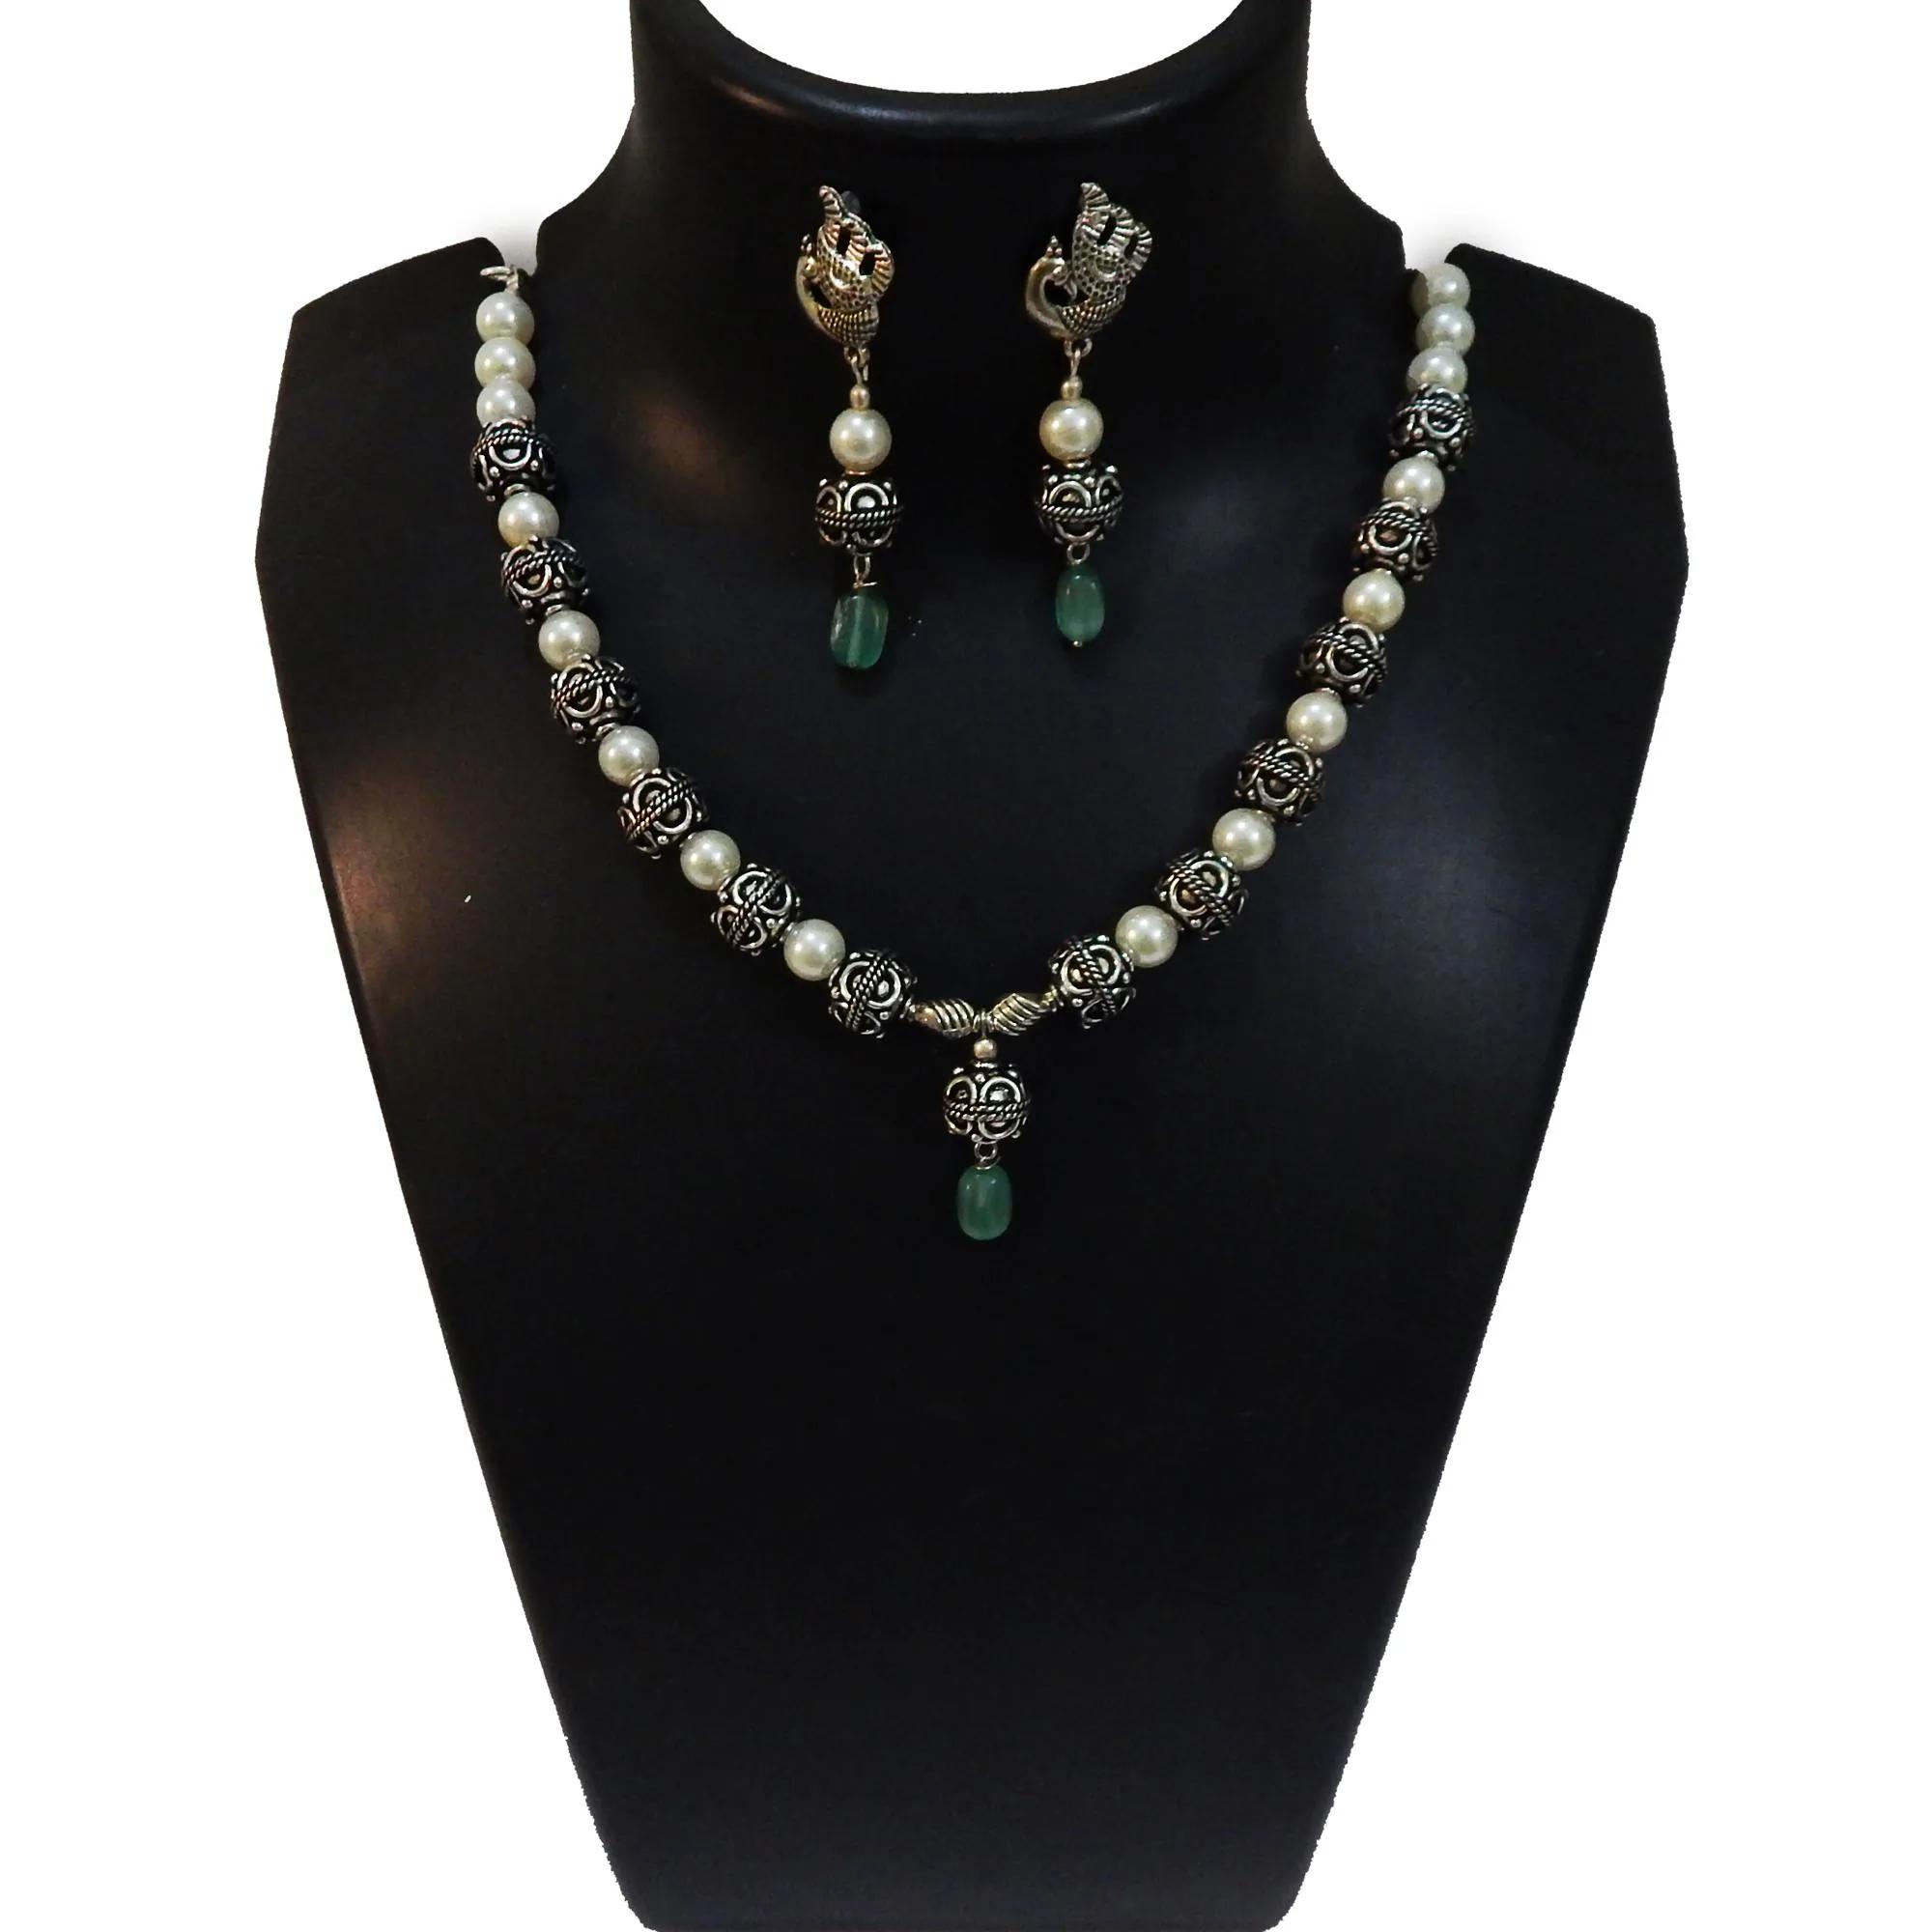
JAYA VISION ENTERPRISES Metal Beads & Synthetic Pearl Fancy Necklace
Type: Necklaces
Brand: JAYA VISION ENTERPRISES
Price: Rs. 540
JAYA VISION ENTERPRISES Metal Beads & Synthetic Pearl Fancy Necklace